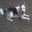
Label: dog